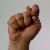
The image shows a hand gesture representing the letter 'T' in Indian Sign Language.